Bacchus of Aldaia

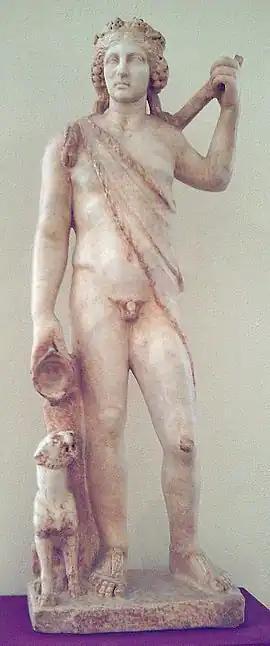
The statue today in the NAMM

The Bacchus of Aldaia is an ancient Roman marble statuette of the Roman god Bacchus (Dionysus) that was found in La Ereta dels Moros in Aldaia, Valencia, in Spain, in two fragments between the years 1884 and 1924. The god is depicted naked except for a deer skin draped over him and wearing sandals and a floral crown. The sculpture is now exhibited in the National Archaeological Museum of Spain in the capital Madrid.